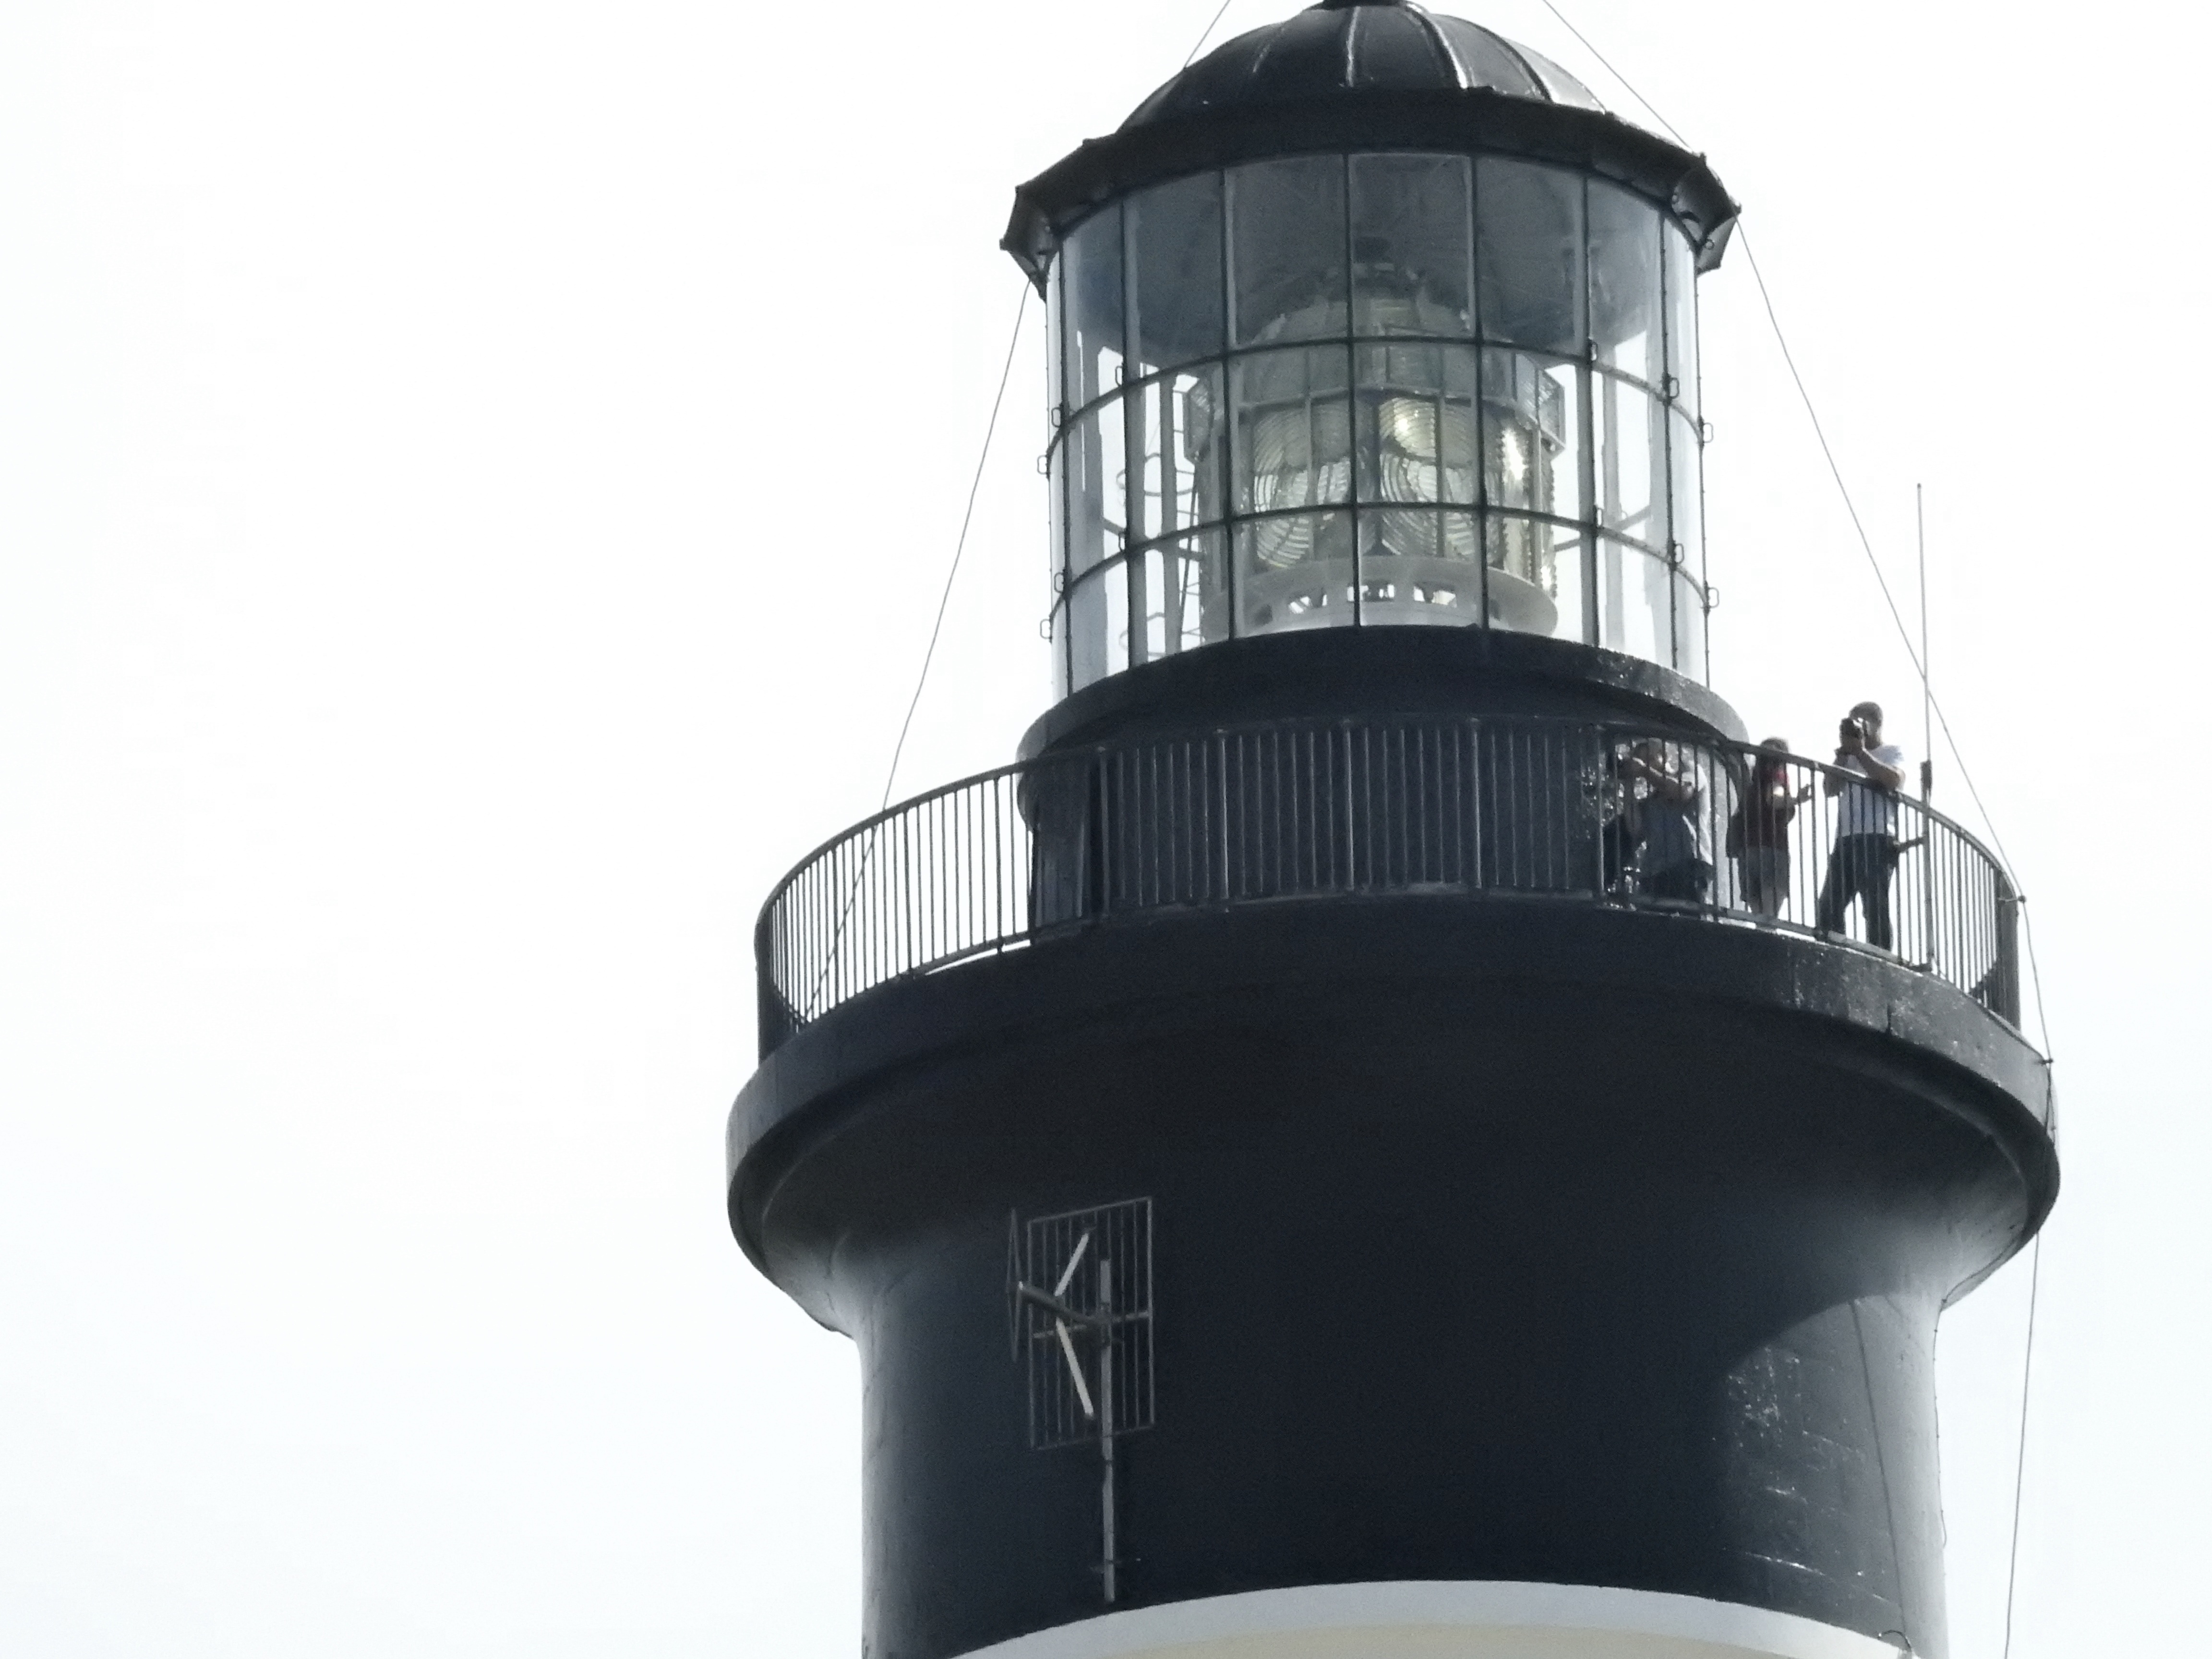
ocean, lighthouse, tower, lighting, navigation, charente maritime, chassiron, island of oleron